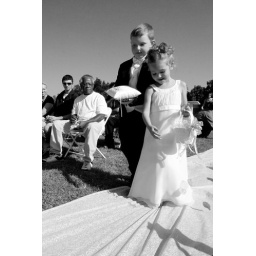
walking in flower girl bw